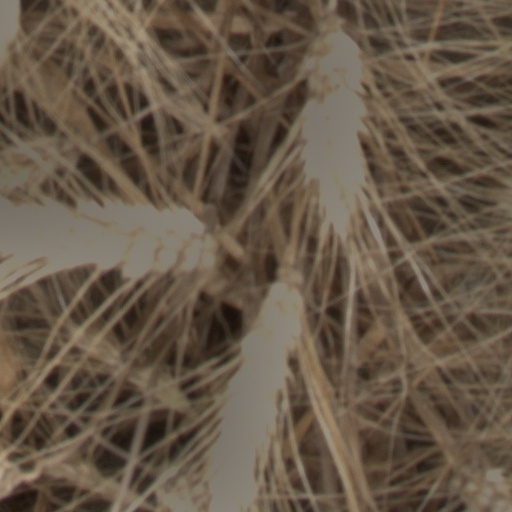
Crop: wheat